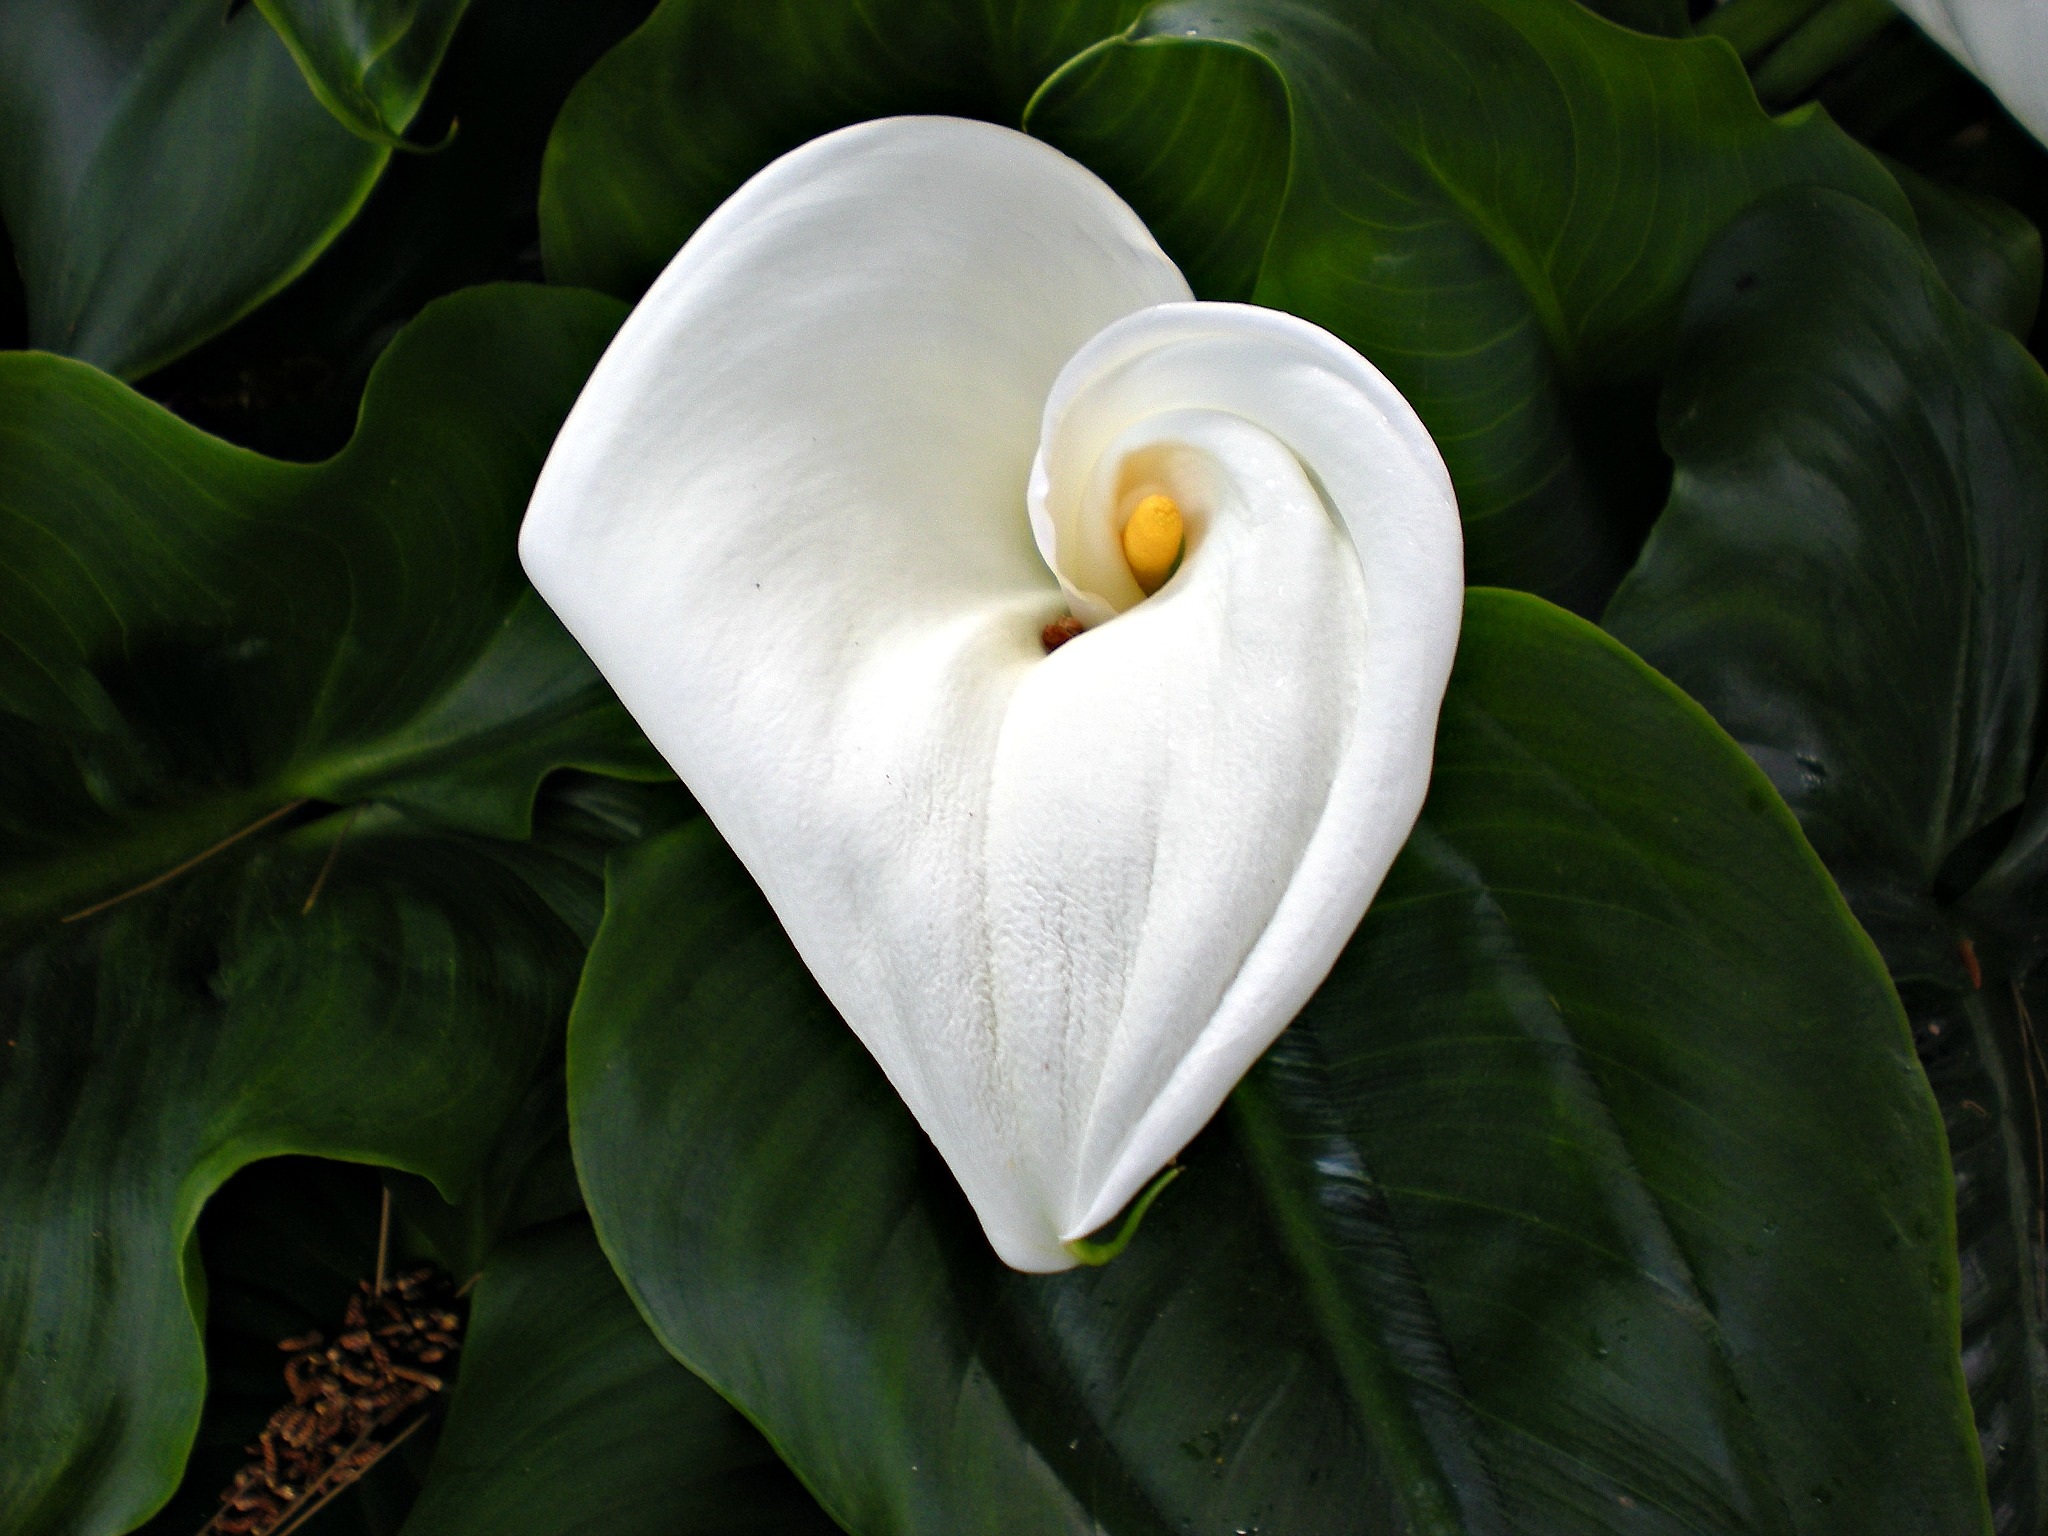
nature, outdoor, blossom, plant, white, leaf, flower, petal, bloom, summer, floral, decoration, spring, green, grow, natural, fresh, botany, blooming, garden, wedding, flora, close up, gardening, cala, flowerpot, arum, macro photography, flowering plant, land plant, liliy